Loop antenna

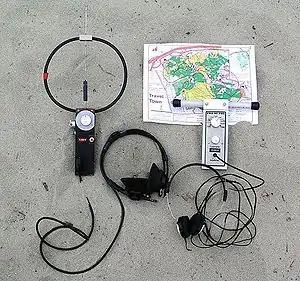
Loop antenna, receiver, and accessories used in amateur radio direction finding at wavelength (3.5 MHz).

As long as the loop perimeter is kept below about wave, the directional response of small loop antennas includes a sharp null in the direction normal to the plane of the loop, so small loops are favored as compact radio direction finding antennas for long wavelengths.